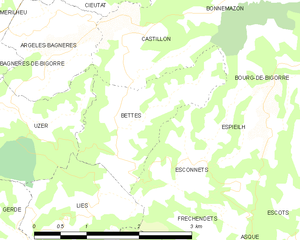
Bettes est une commune française située dans le département des Hautes-Pyrénées, en région Occitanie.